Bulbul Can Sing

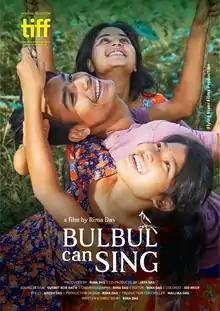
Film poster

Bulbul Can Sing is a 2018 Indian Assamese-language drama film directed by Rima Das. It was screened in the Contemporary World Cinema section at the 2018 Toronto International Film Festival. The film centres on three teenagers trying to come to terms with their sexual identities. The film won the National Film Award for Best Feature Film in Assamese at India's 66th National Film Awards.